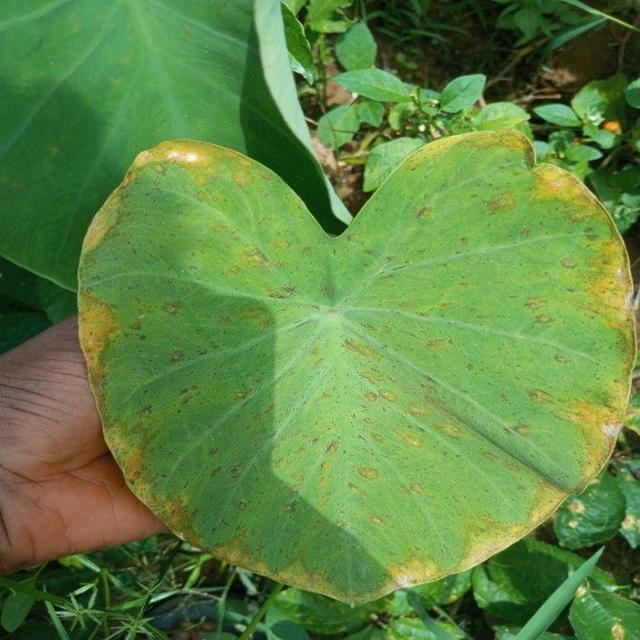
Label: Mid_Blight